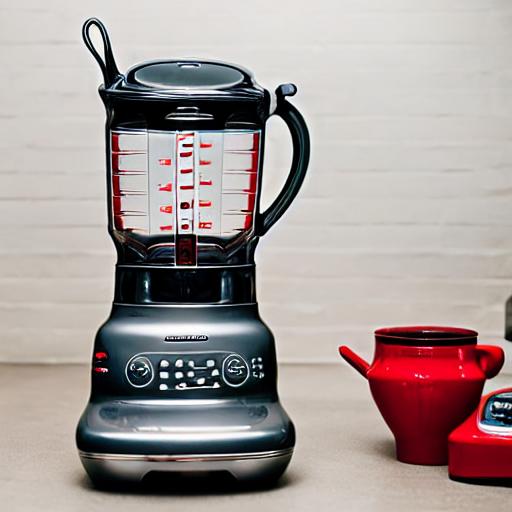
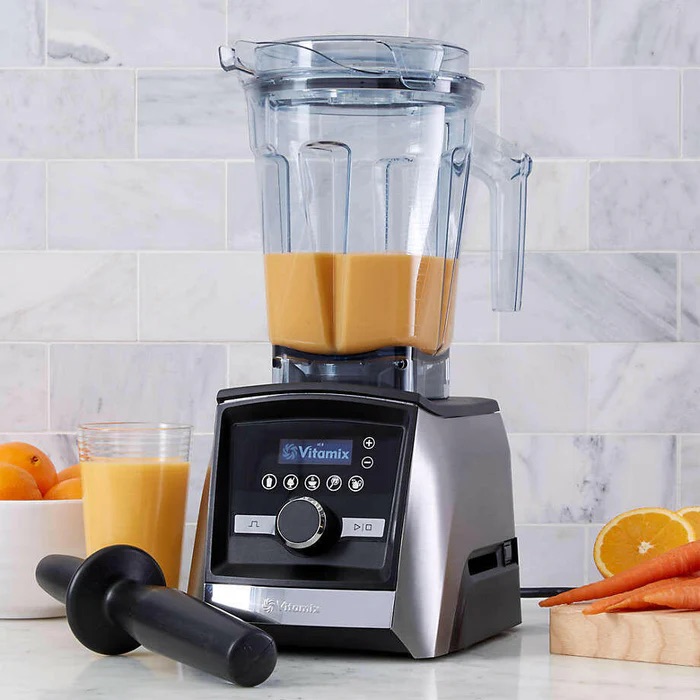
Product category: items_blender
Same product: no